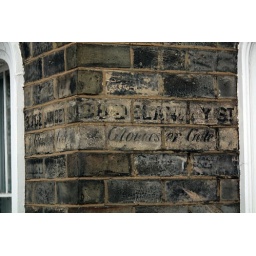
This old street sign from the 19th century is painted on the walls of an old house in Camden Town.